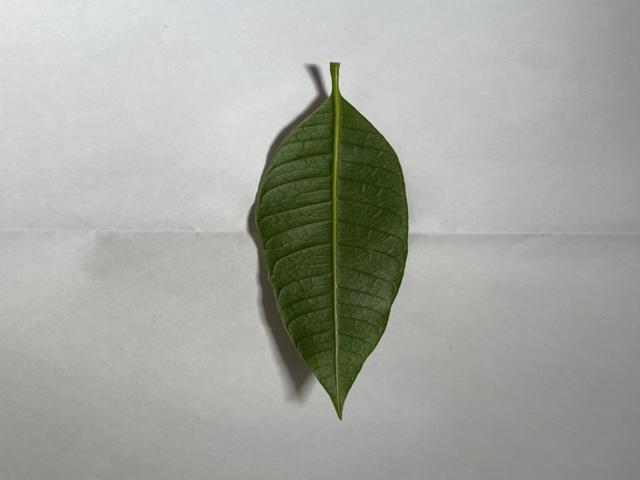
Mango leaf variety: Himsagar